High culture

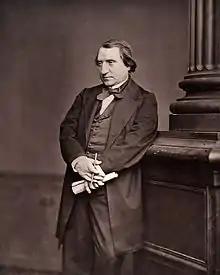
Ernest Renan (Antoine Samuel Adam-Salomon, 1870s)

The term has always been susceptible to attack for elitism, and, in response, many proponents of the concept devoted great efforts to promoting high culture among a wider public than the highly educated bourgeoisie whose natural territory it was supposed to be. There was a drive, beginning in the 19th century, to open museums and concert halls to give the general public access to high culture. Figures such as John Ruskin and Lord Reith of the BBC in Britain, Leon Trotsky and others in Communist Russia, and many others in America and throughout the western world have worked to widen the appeal of elements of high culture such as classical music, art by old masters and the literary classics.